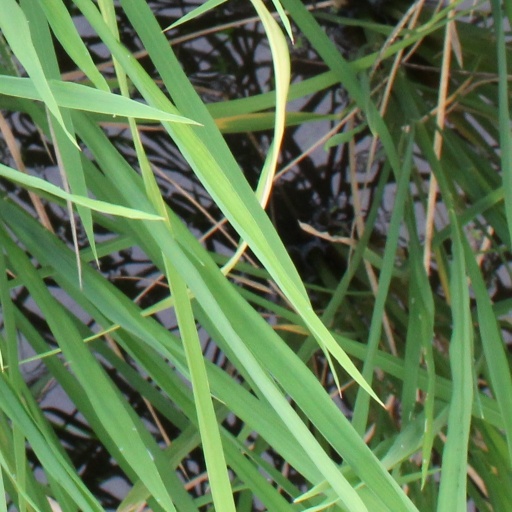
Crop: rice